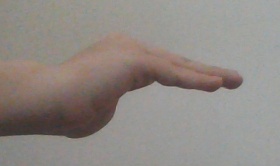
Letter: haa